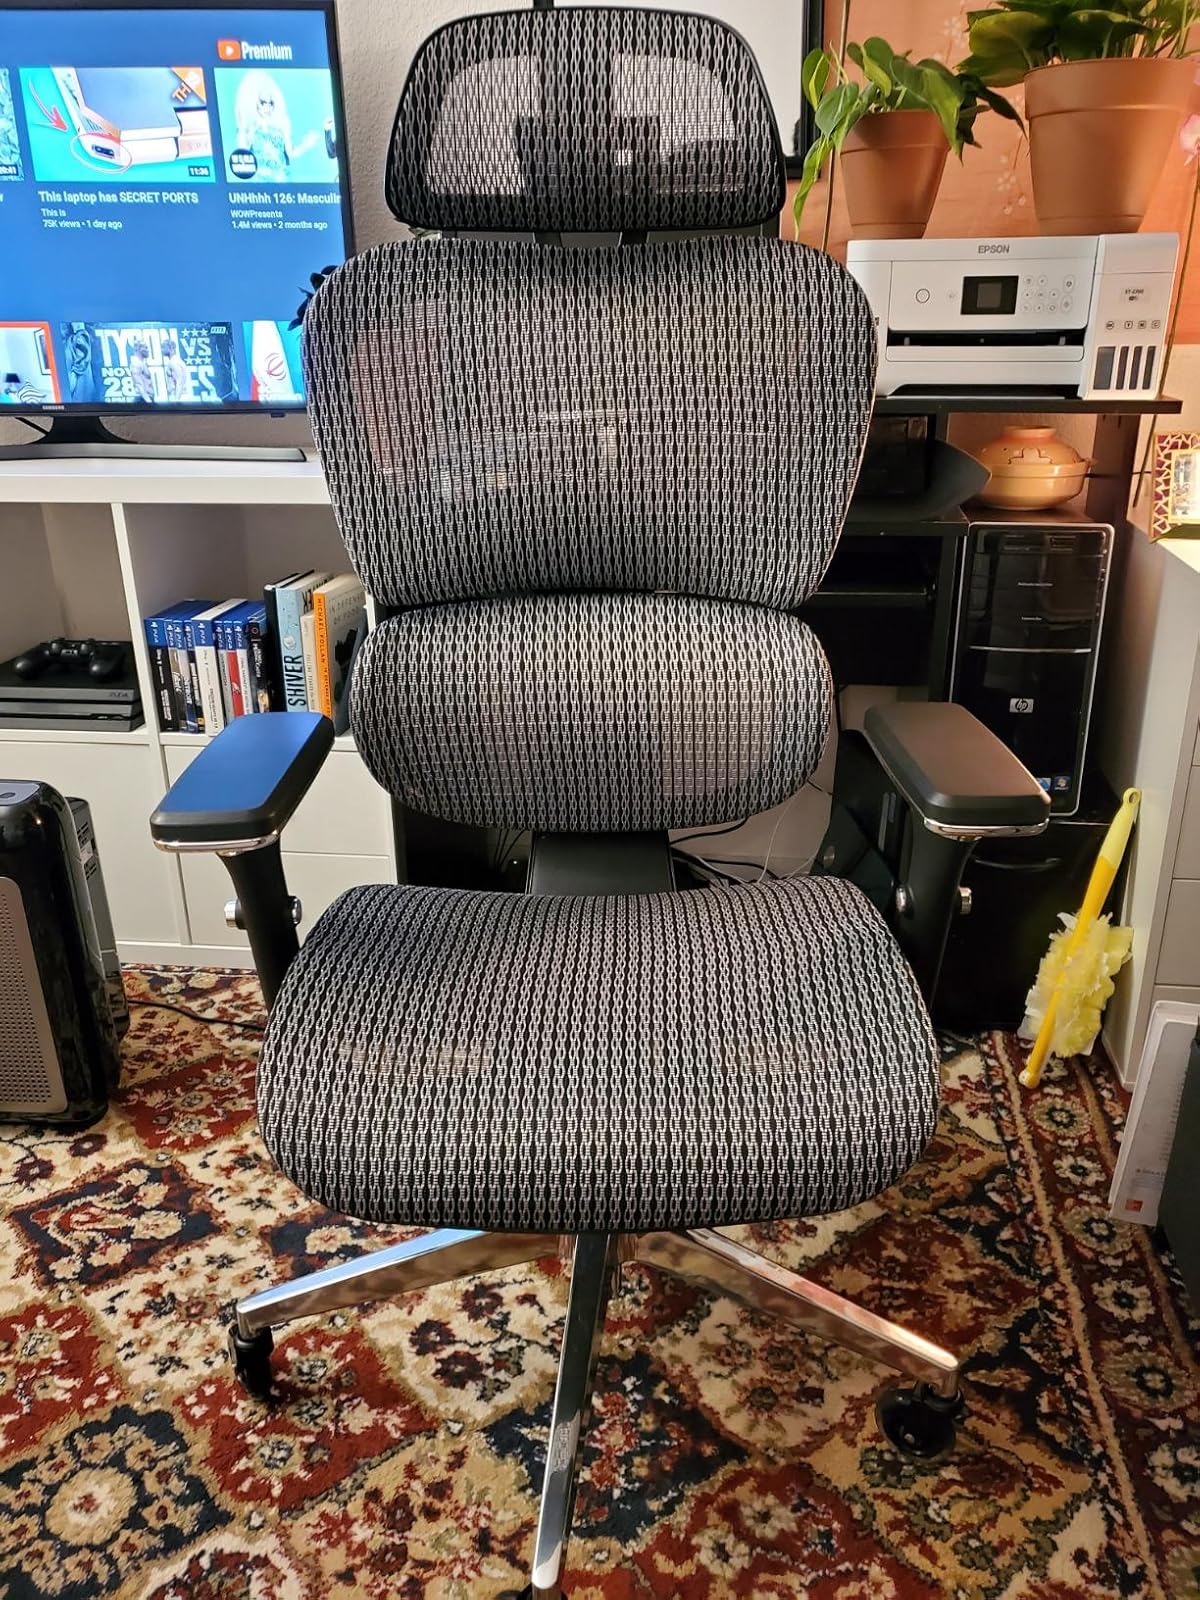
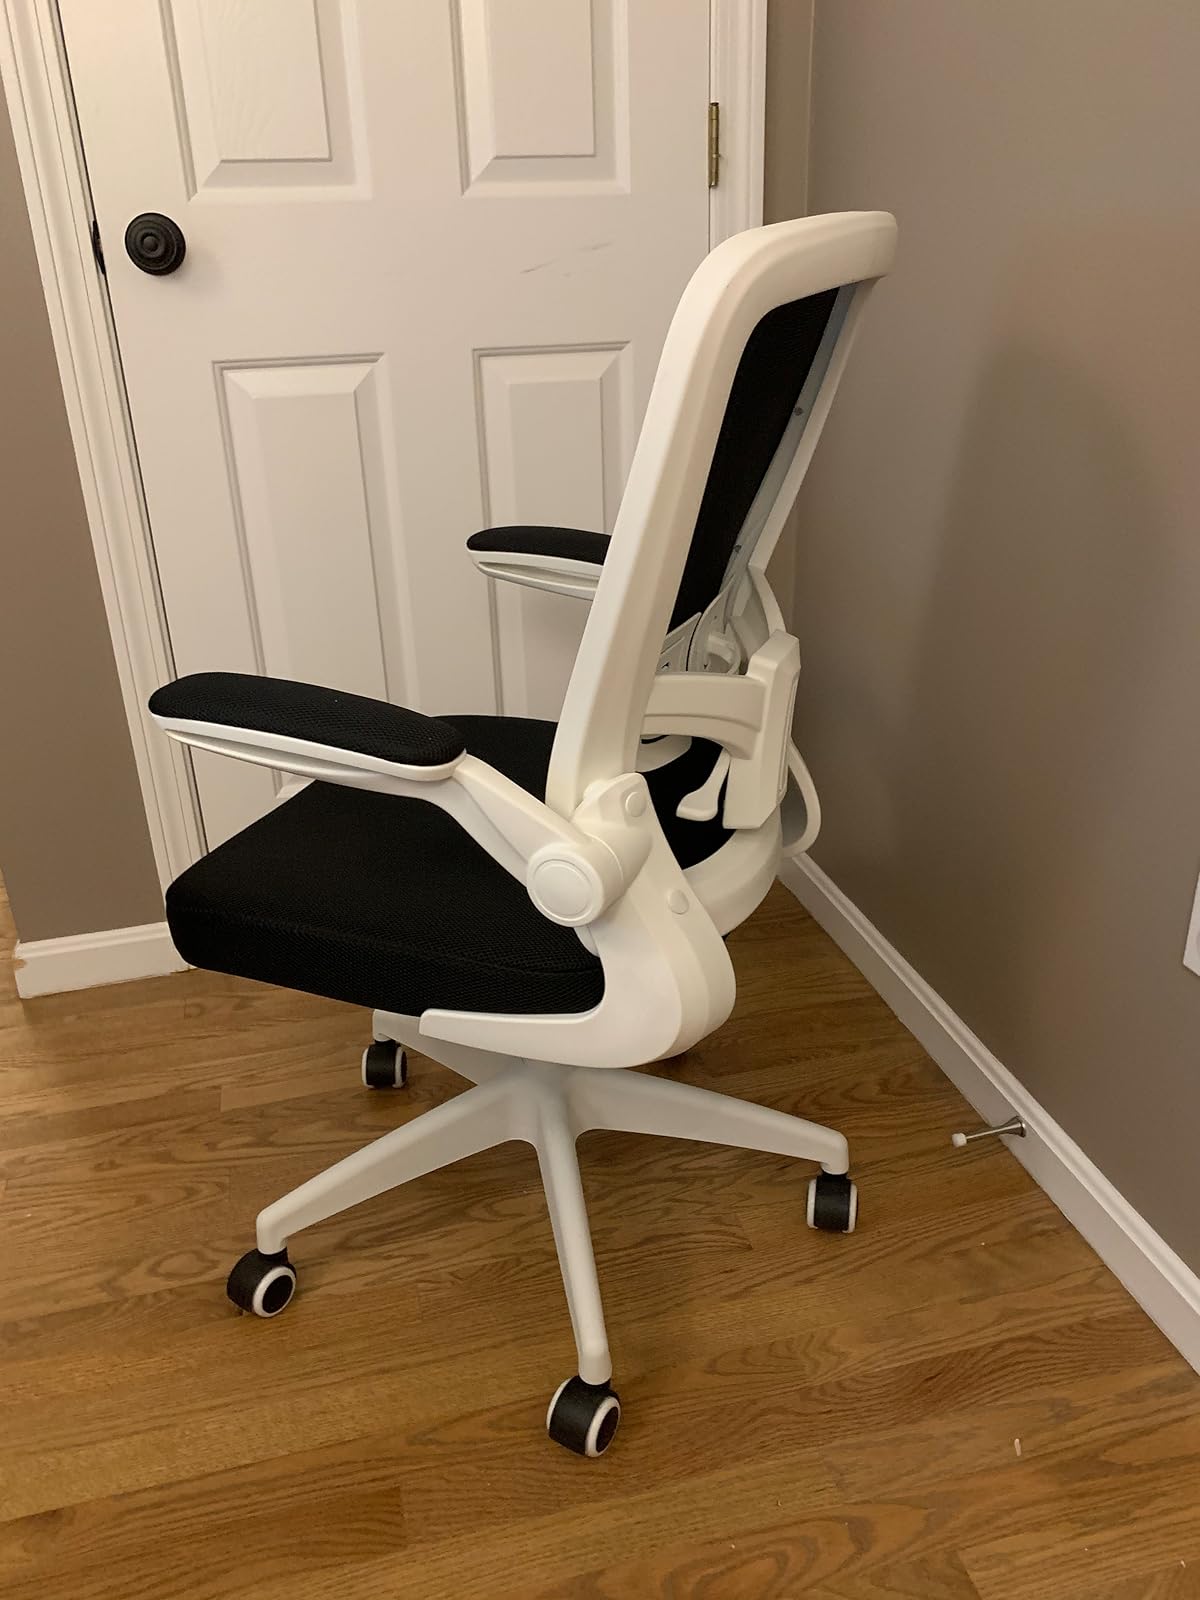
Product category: items_chair
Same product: no